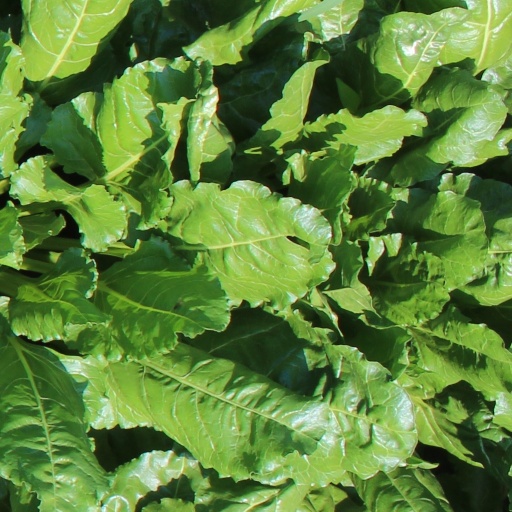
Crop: sugar beet